A607 road

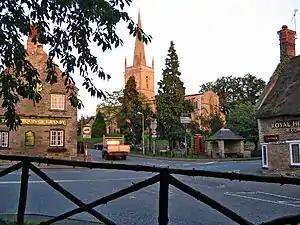
Waltham crossroads

In Thorpe Arnold (Waltham and Thorpe Arnold parish) it passes the church, then ascends the Leicestershire wolds, passing Melton Mowbray Golf Club on the right. The Waltham transmitting station dominates the view of the area to the right and is situated next door to the Waltham Centre for Pet Nutrition. At Waltham on the Wolds, it is crossed by the Mowbray Way, and the primary school is on the left. There is a crossroads next to St Mary Magdalene church, on the right. The "Royal Horseshoes" is on the left and the "Marquis of Granby" is on the right of the crossroads.